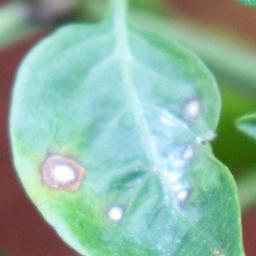
Label: cercospora